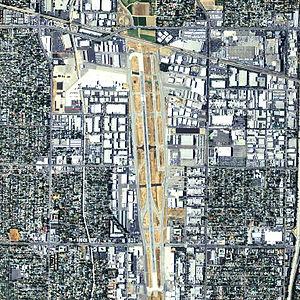
L'aéroport de Van Nuys est un aéroport situé à Los Angeles dans le district de Van Nuys dans la vallée de San Fernando dans l'État de Californie, aux États-Unis. C'est un aéroport assurant des vols privés essentiellement de jet privé.